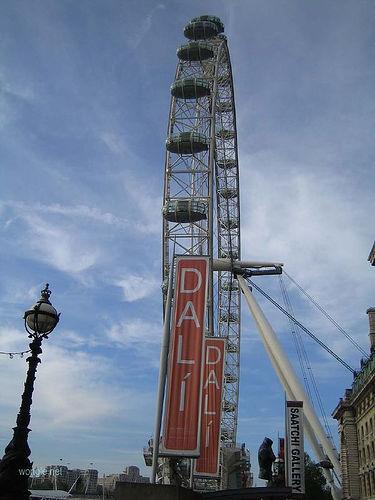
Weather: cloudy or overcast